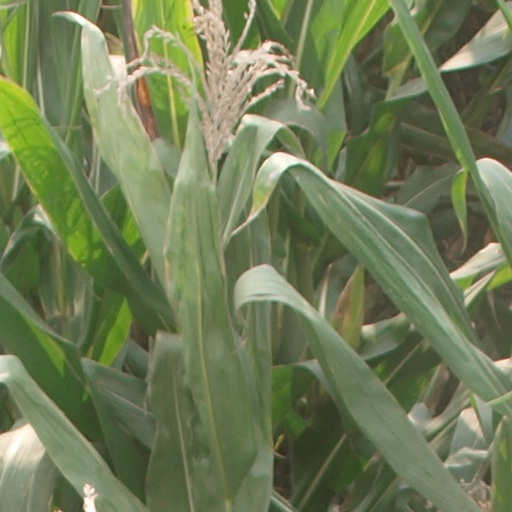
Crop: maize; corn